Lucky Air

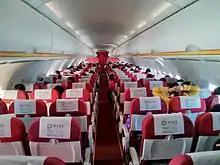
Lucky Air Airbus A320-200 cabin

Lucky Air is a Chinese low-cost airline based in Kunming, Yunnan, China. The airline started with flights connecting Kunming with Dali and Xishuangbanna, and later expanded to other domestic and international destinations. Its main base is Kunming Changshui International Airport. The airline is one of the four founding members of the U-FLY Alliance.